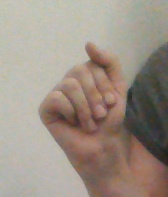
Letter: saad